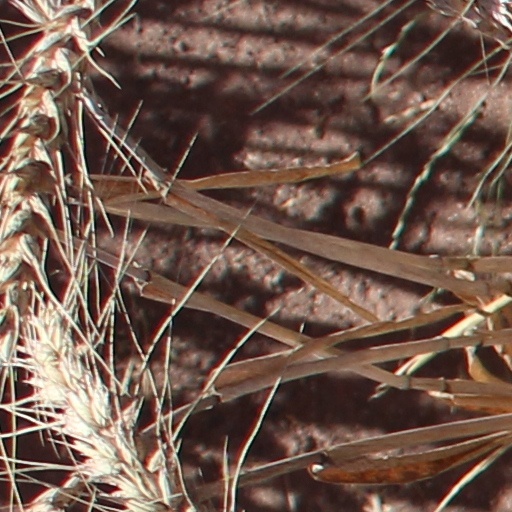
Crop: wheat